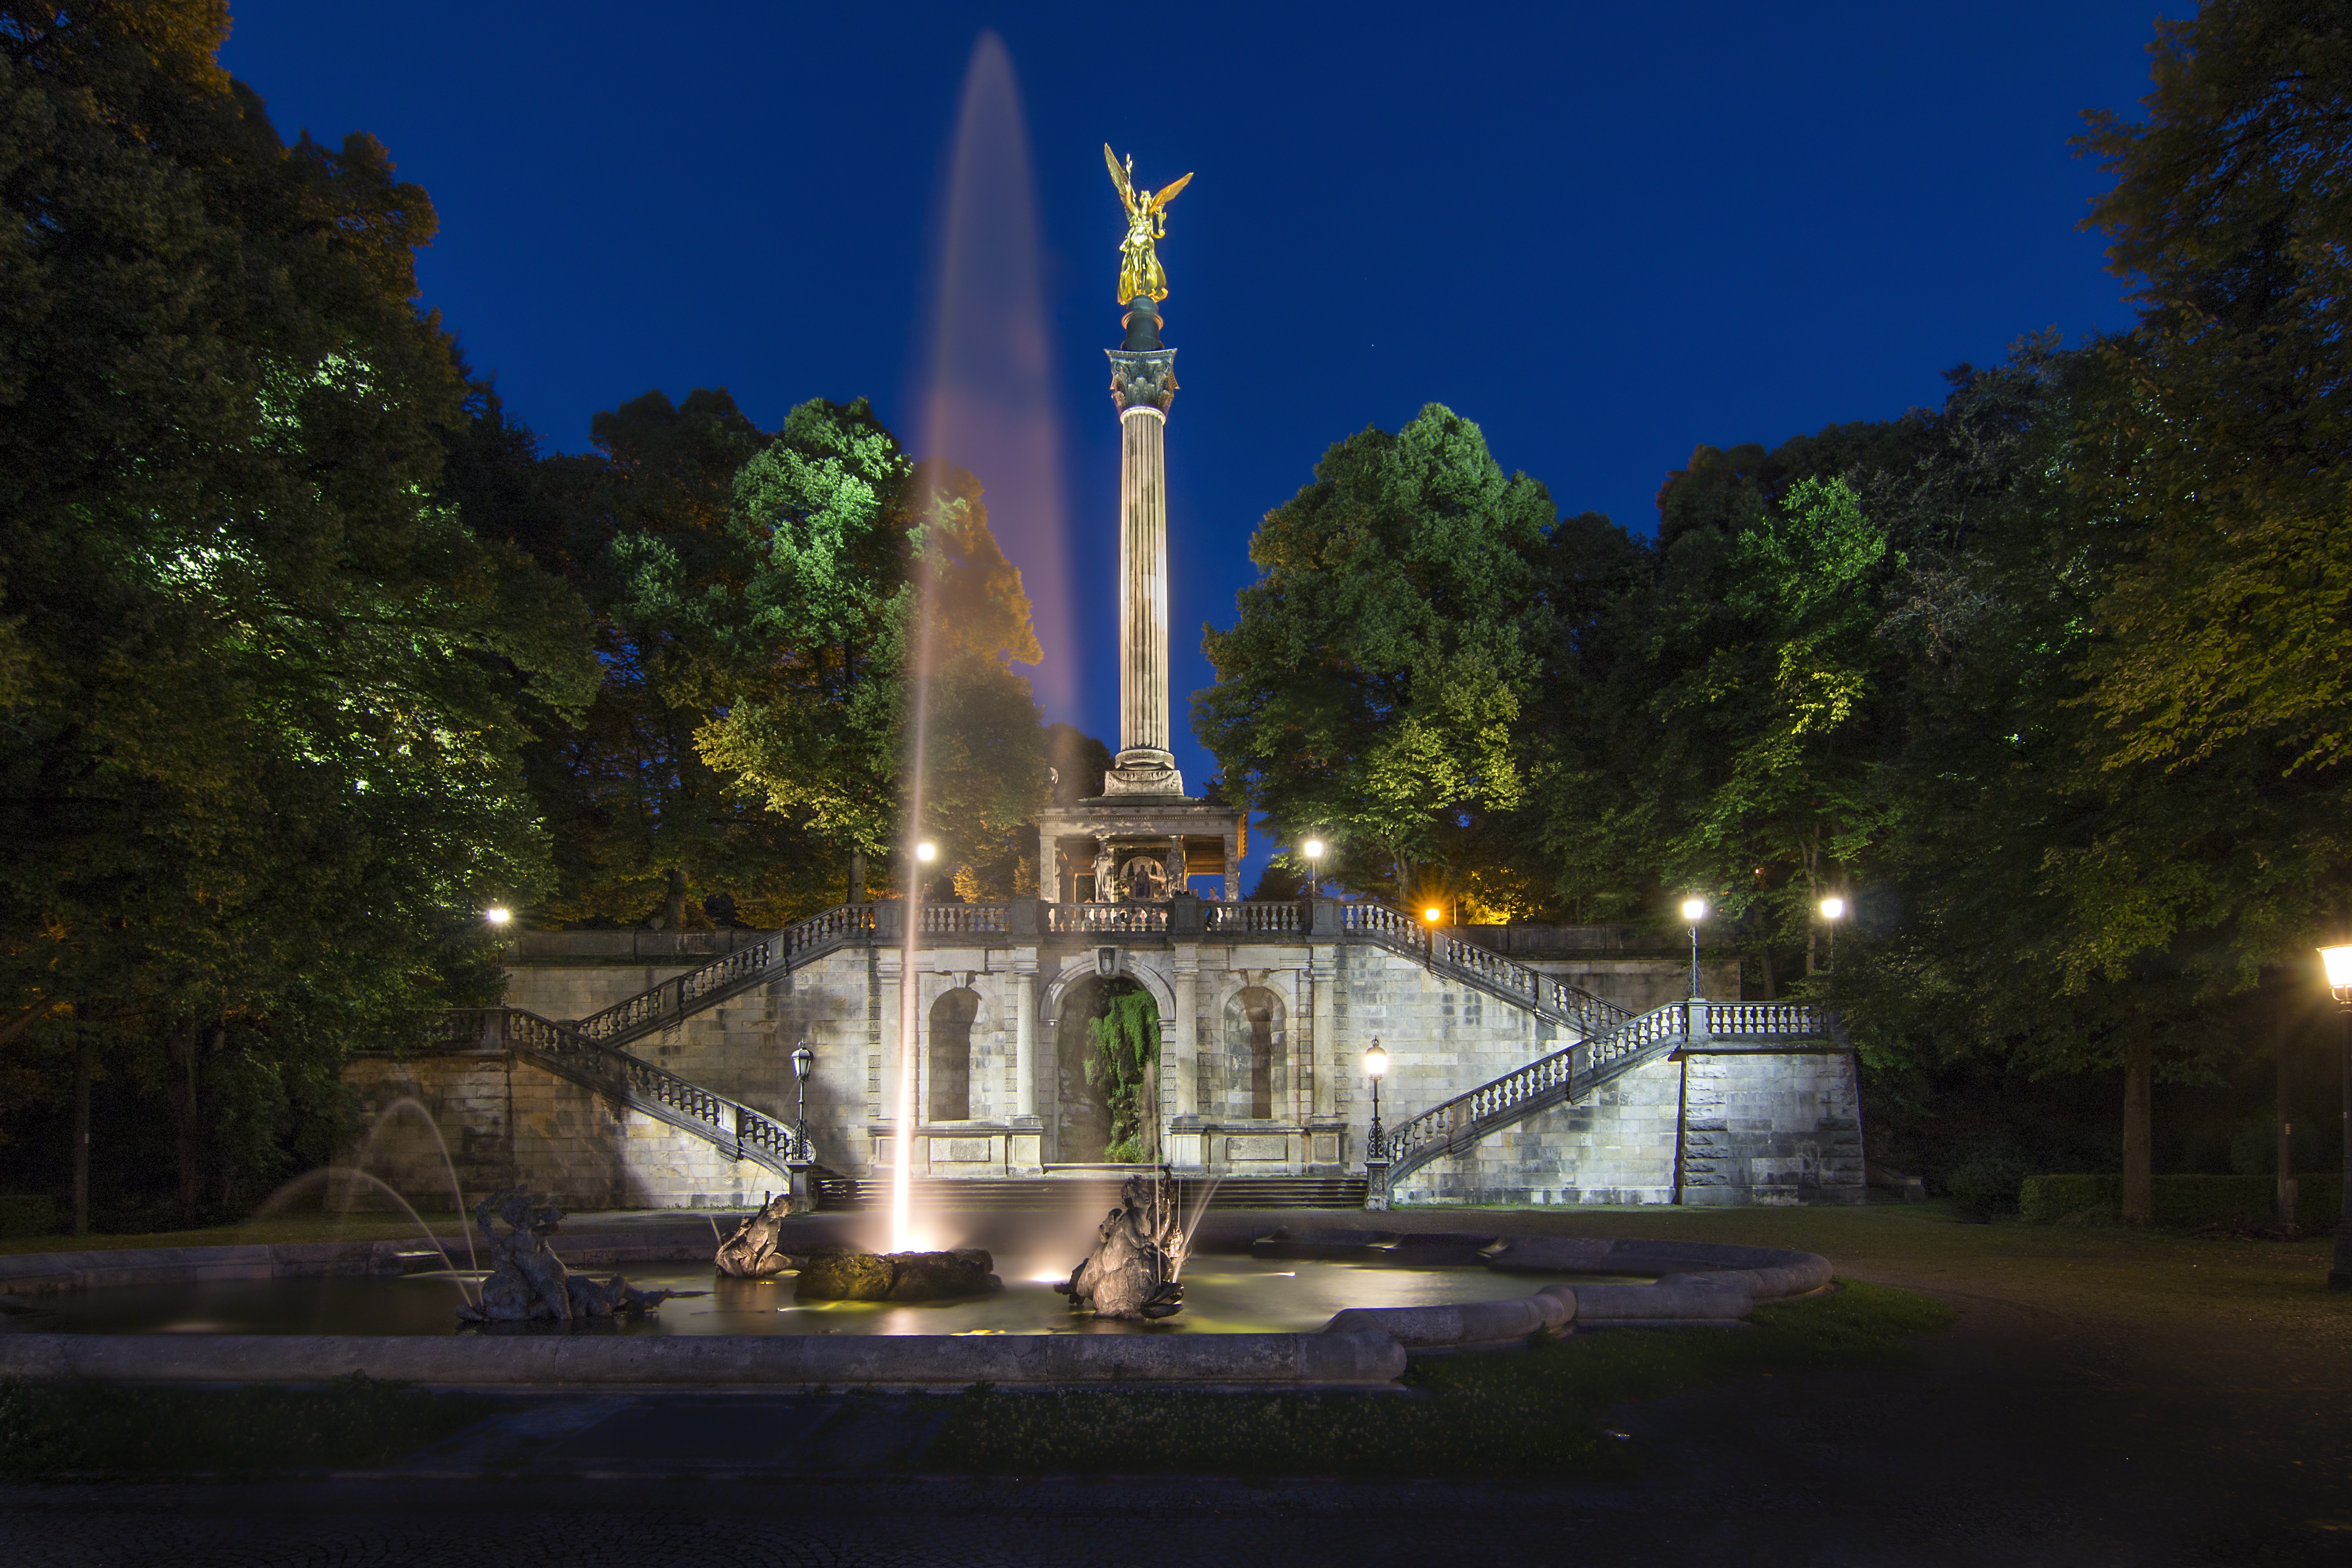
night, monument, evening, park, landmark, lighting, long exposure, memorial, lights, fountain, accommodation, water feature, munich, abendstimmung, night photograph, blue hour, light traces, angel of peace, munich night, light tracks